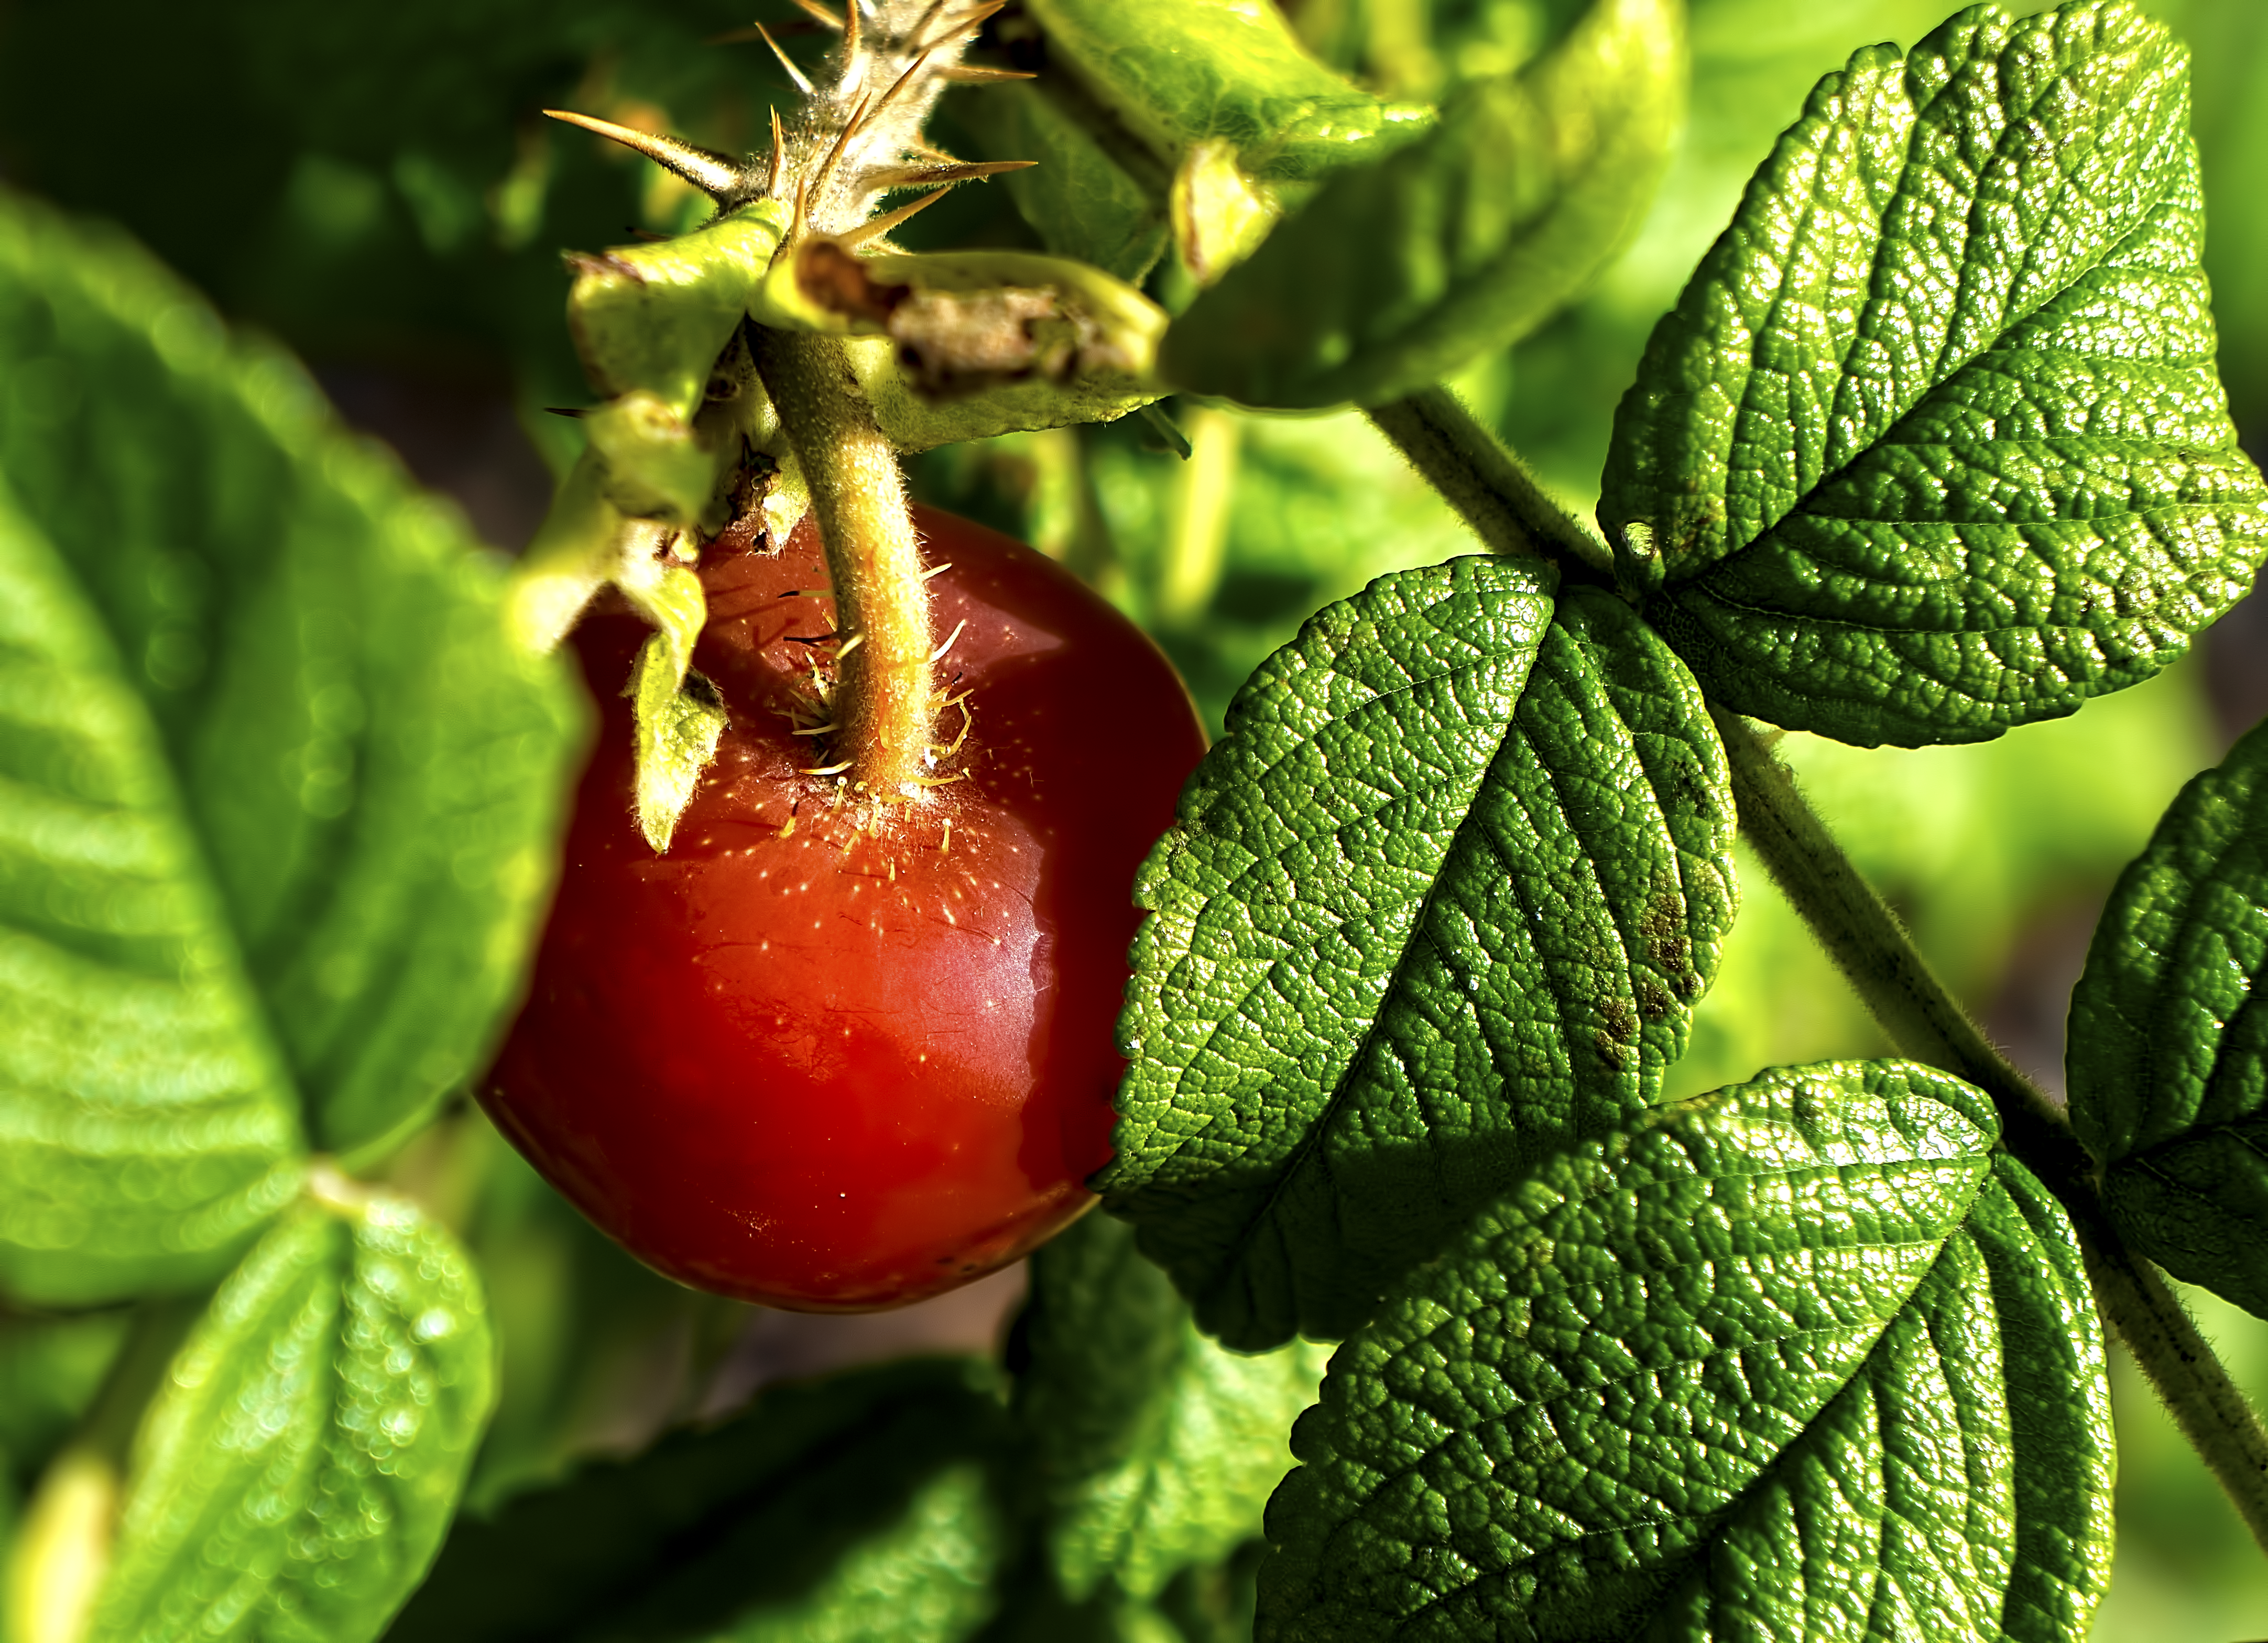
nature, branch, plant, fruit, berry, leaf, flower, rose, food, green, produce, vegetable, botany, flora, close up, shrub, finland, helsinki, strawberries, hip, accessory, rose hip, macro photography, flowering plant, rose family, acerola, malpighia, land plant